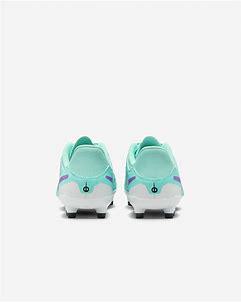
Brand: Nike
Model: Jr Tiempo Legend 10 Academy